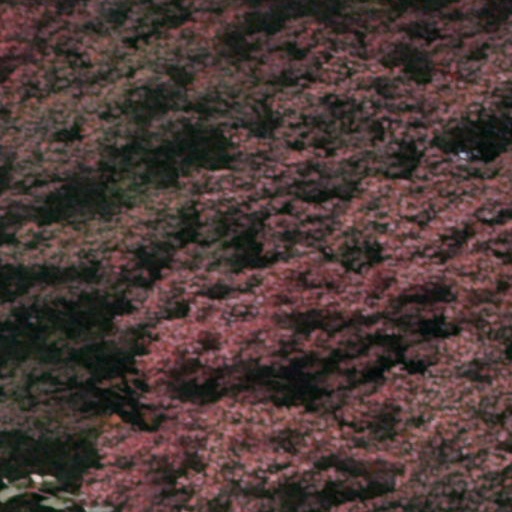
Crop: cassava